Hikaru Utada

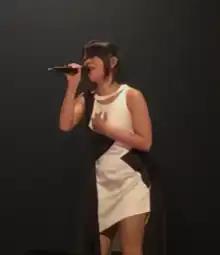

On February 9, 2017, it was announced that Utada would switch labels to Sony Music Japan sub-label Epic Records once the contract with Universal expired in March. The label announced that new material would be released later in 2017. The first digital single under the label, called "Ōzora de Dakishimete", was released digitally worldwide on July 10, 2017. The second one, called "Forevermore", was released on July 28. A third digital single, "Anata", was released on December 8. On December 8, they announced that their Japanese discography, from debut single "Automatic" to their sixth album "Fantôme," would be available on all streaming services but Spotify, where it would become available a month later on January 8, 2018.